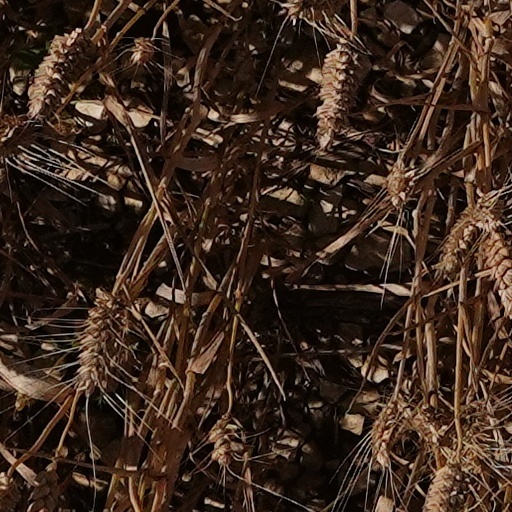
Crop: wheat